Rosemary A. Dobbins

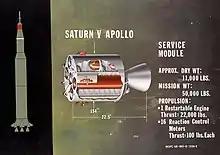
Technical illustration of the Saturn V Service Module, Rosemary Dobbins NASA

Dobbins remained at NASA for almost a decade, working during the most exciting and formative years of the American Space Program. She was also one of the first women in her division to be promoted to management. Artistically, the work was exceedingly challenging as it pre-dated the age of computers in graphic design. Most illustration work was done by airbrush, and all blocking and lettering work had to be done by hand. She worked on every major NASA project including the Juno II, Mercury, and Gemini Programs, but her main focus was on the Apollo Program, and beyond. Some of her later work even included concept art for a future planned moon station. Her illustrations were used in countless presentations, programs, and NASA publications. Many of her pieces have been on display in some of the most well-trafficked spaces of NASA, including a six-foot air-brushed illustration of the Saturn V after lift-off which hung in the main lobby of NASA headquarters for many years. Because her work was done for NASA as a government employee, it was uncredited for decades. Only recently, as NASA has begun to celebrate the work of the women in its early history who were pioneers in their fields, has Rosemary A. Dobbins finally been credited for her iconic artistic legacy.